William J. Gaynor (fireboat)

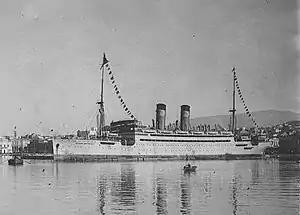
"William J. Gaynor" and fought a cargo fire aboard the ocean liner in 1926

On October 5, 1926, the crew of the ocean liner discovered a fire in one of her cargo holds. "William J. Gaynor" was the first fireboat on scene, and was joined by . The two fireboats pumped water into the burning hold, and "Byron" reached the quarantine station under her own power.